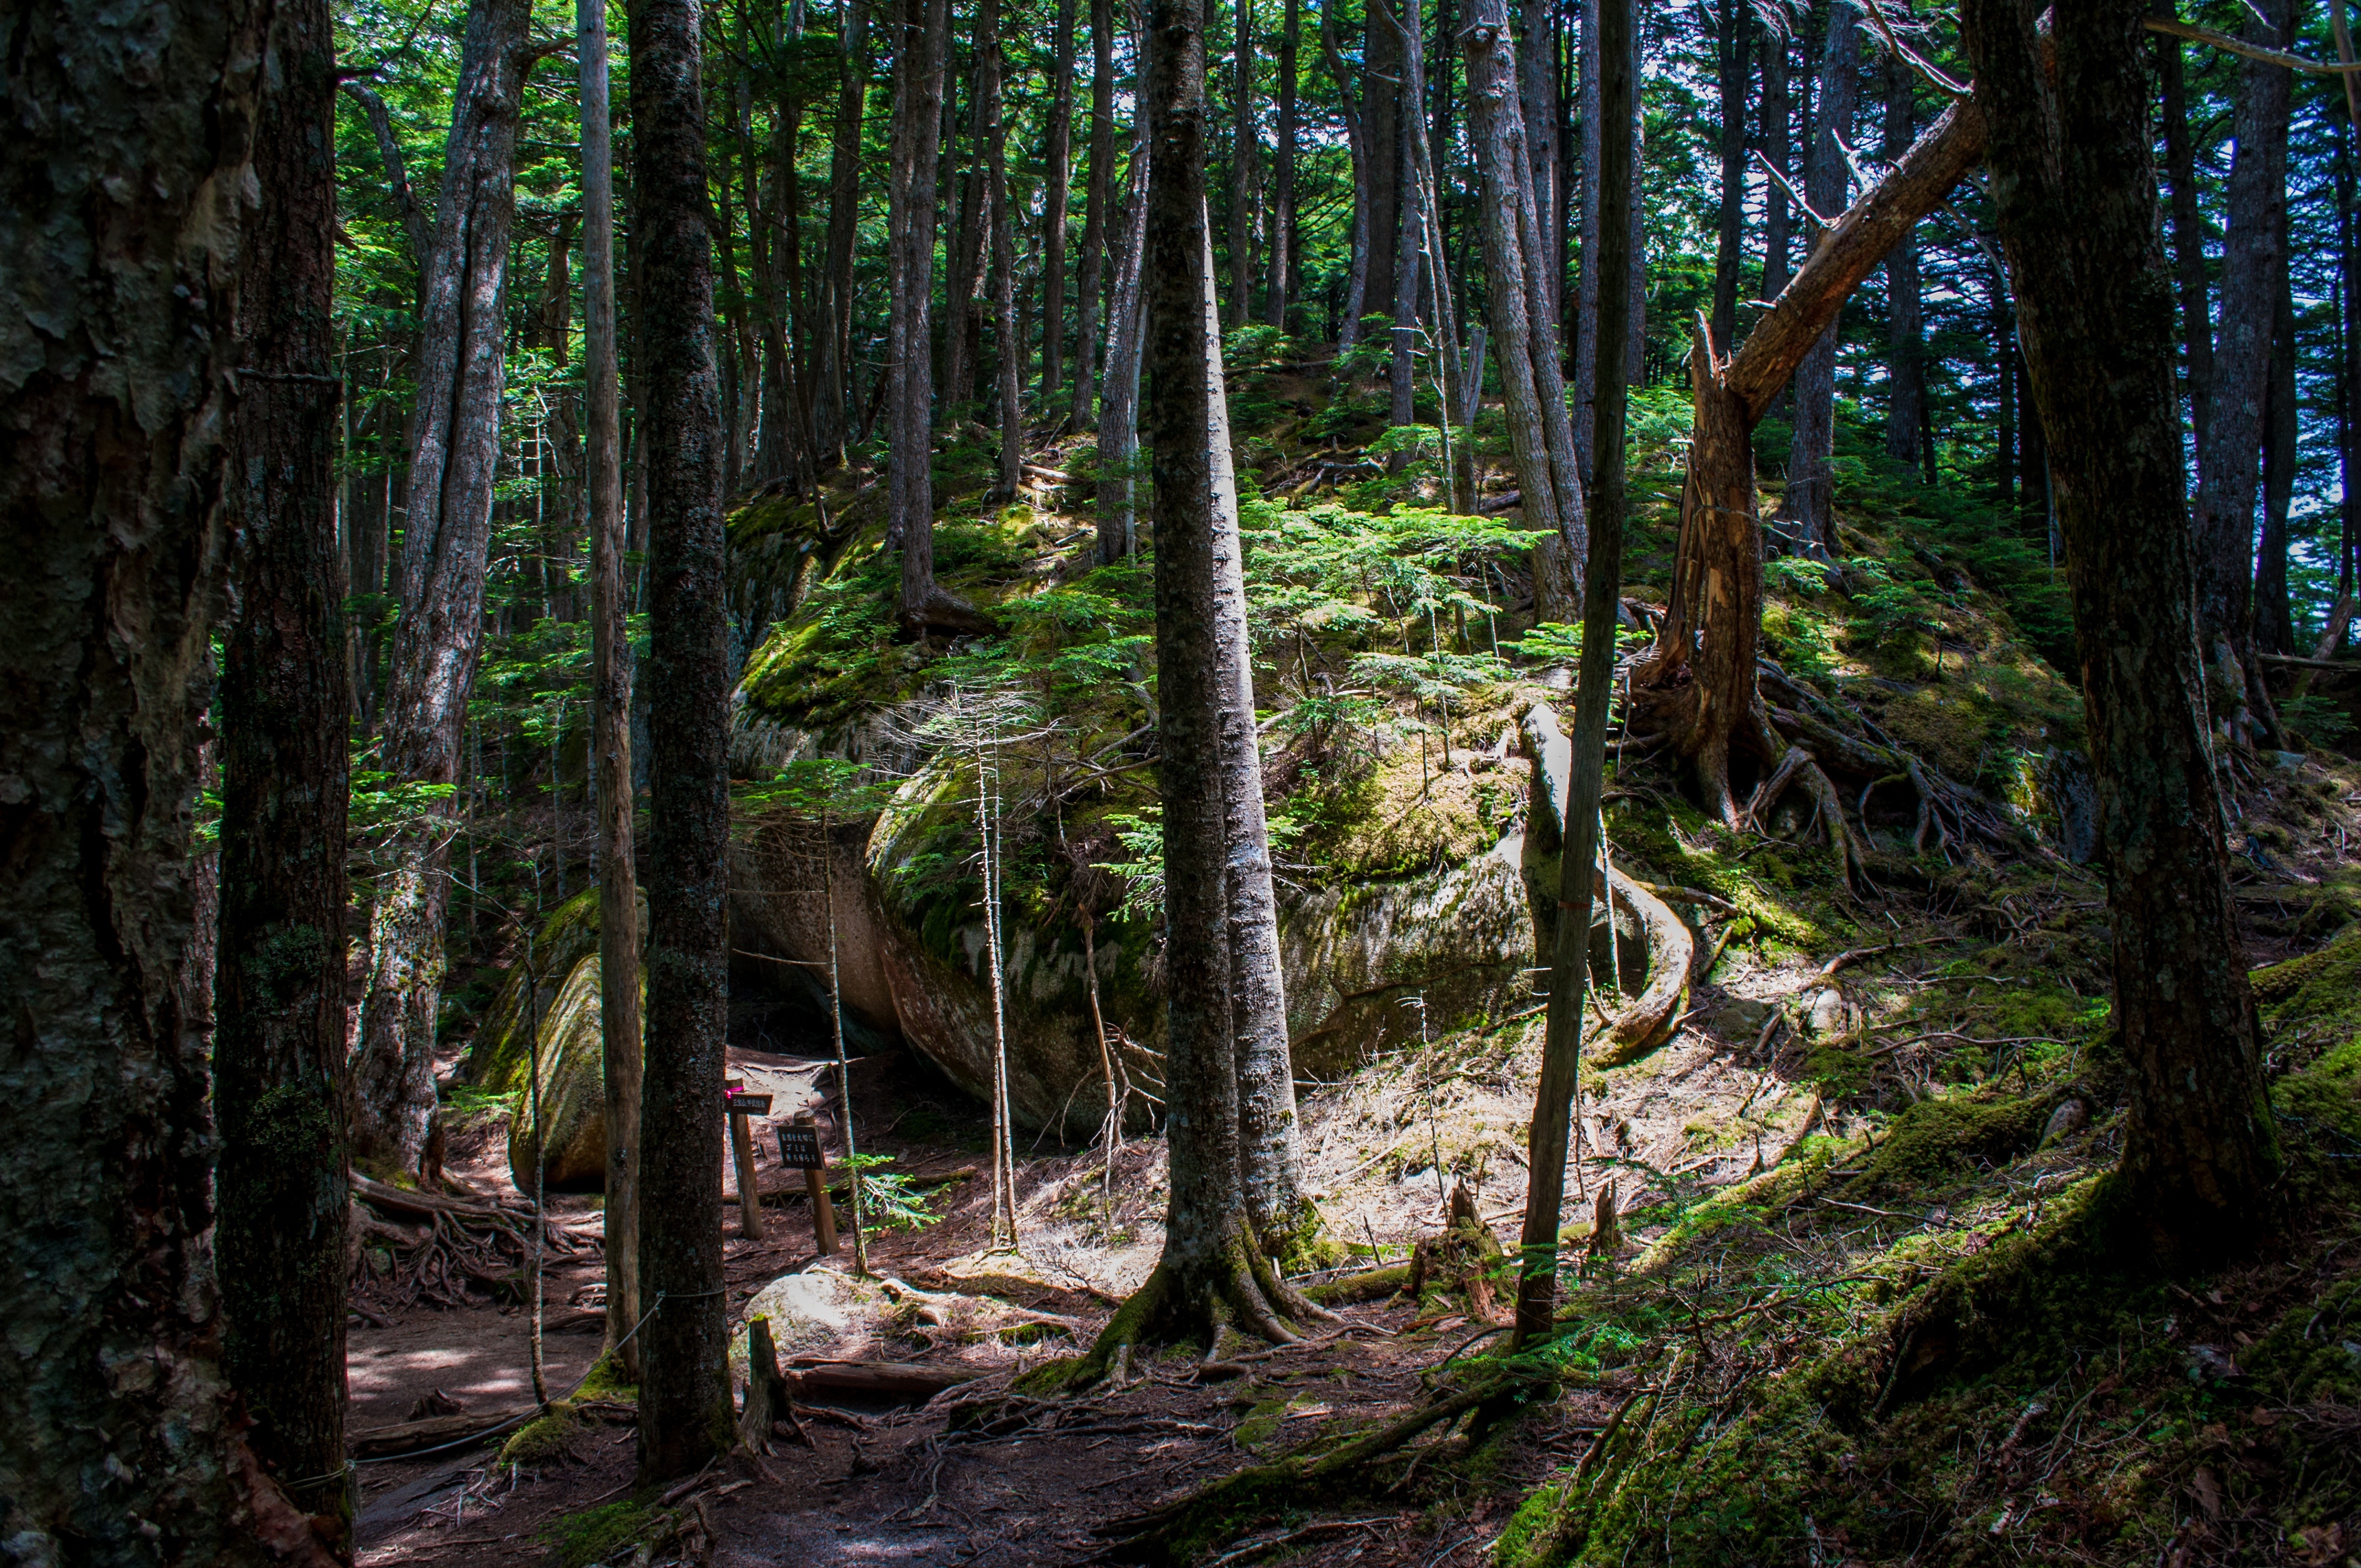
tree, nature, forest, rock, wilderness, mountain, trail, stream, jungle, mountain climbing, woods, vegetation, rainforest, deciduous, ravine, woodland, habitat, ecosystem, biome, megalithic, forest bathing, old growth forest, natural environment, geographical feature, temperate broadleaf and mixed forest, temperate coniferous forest